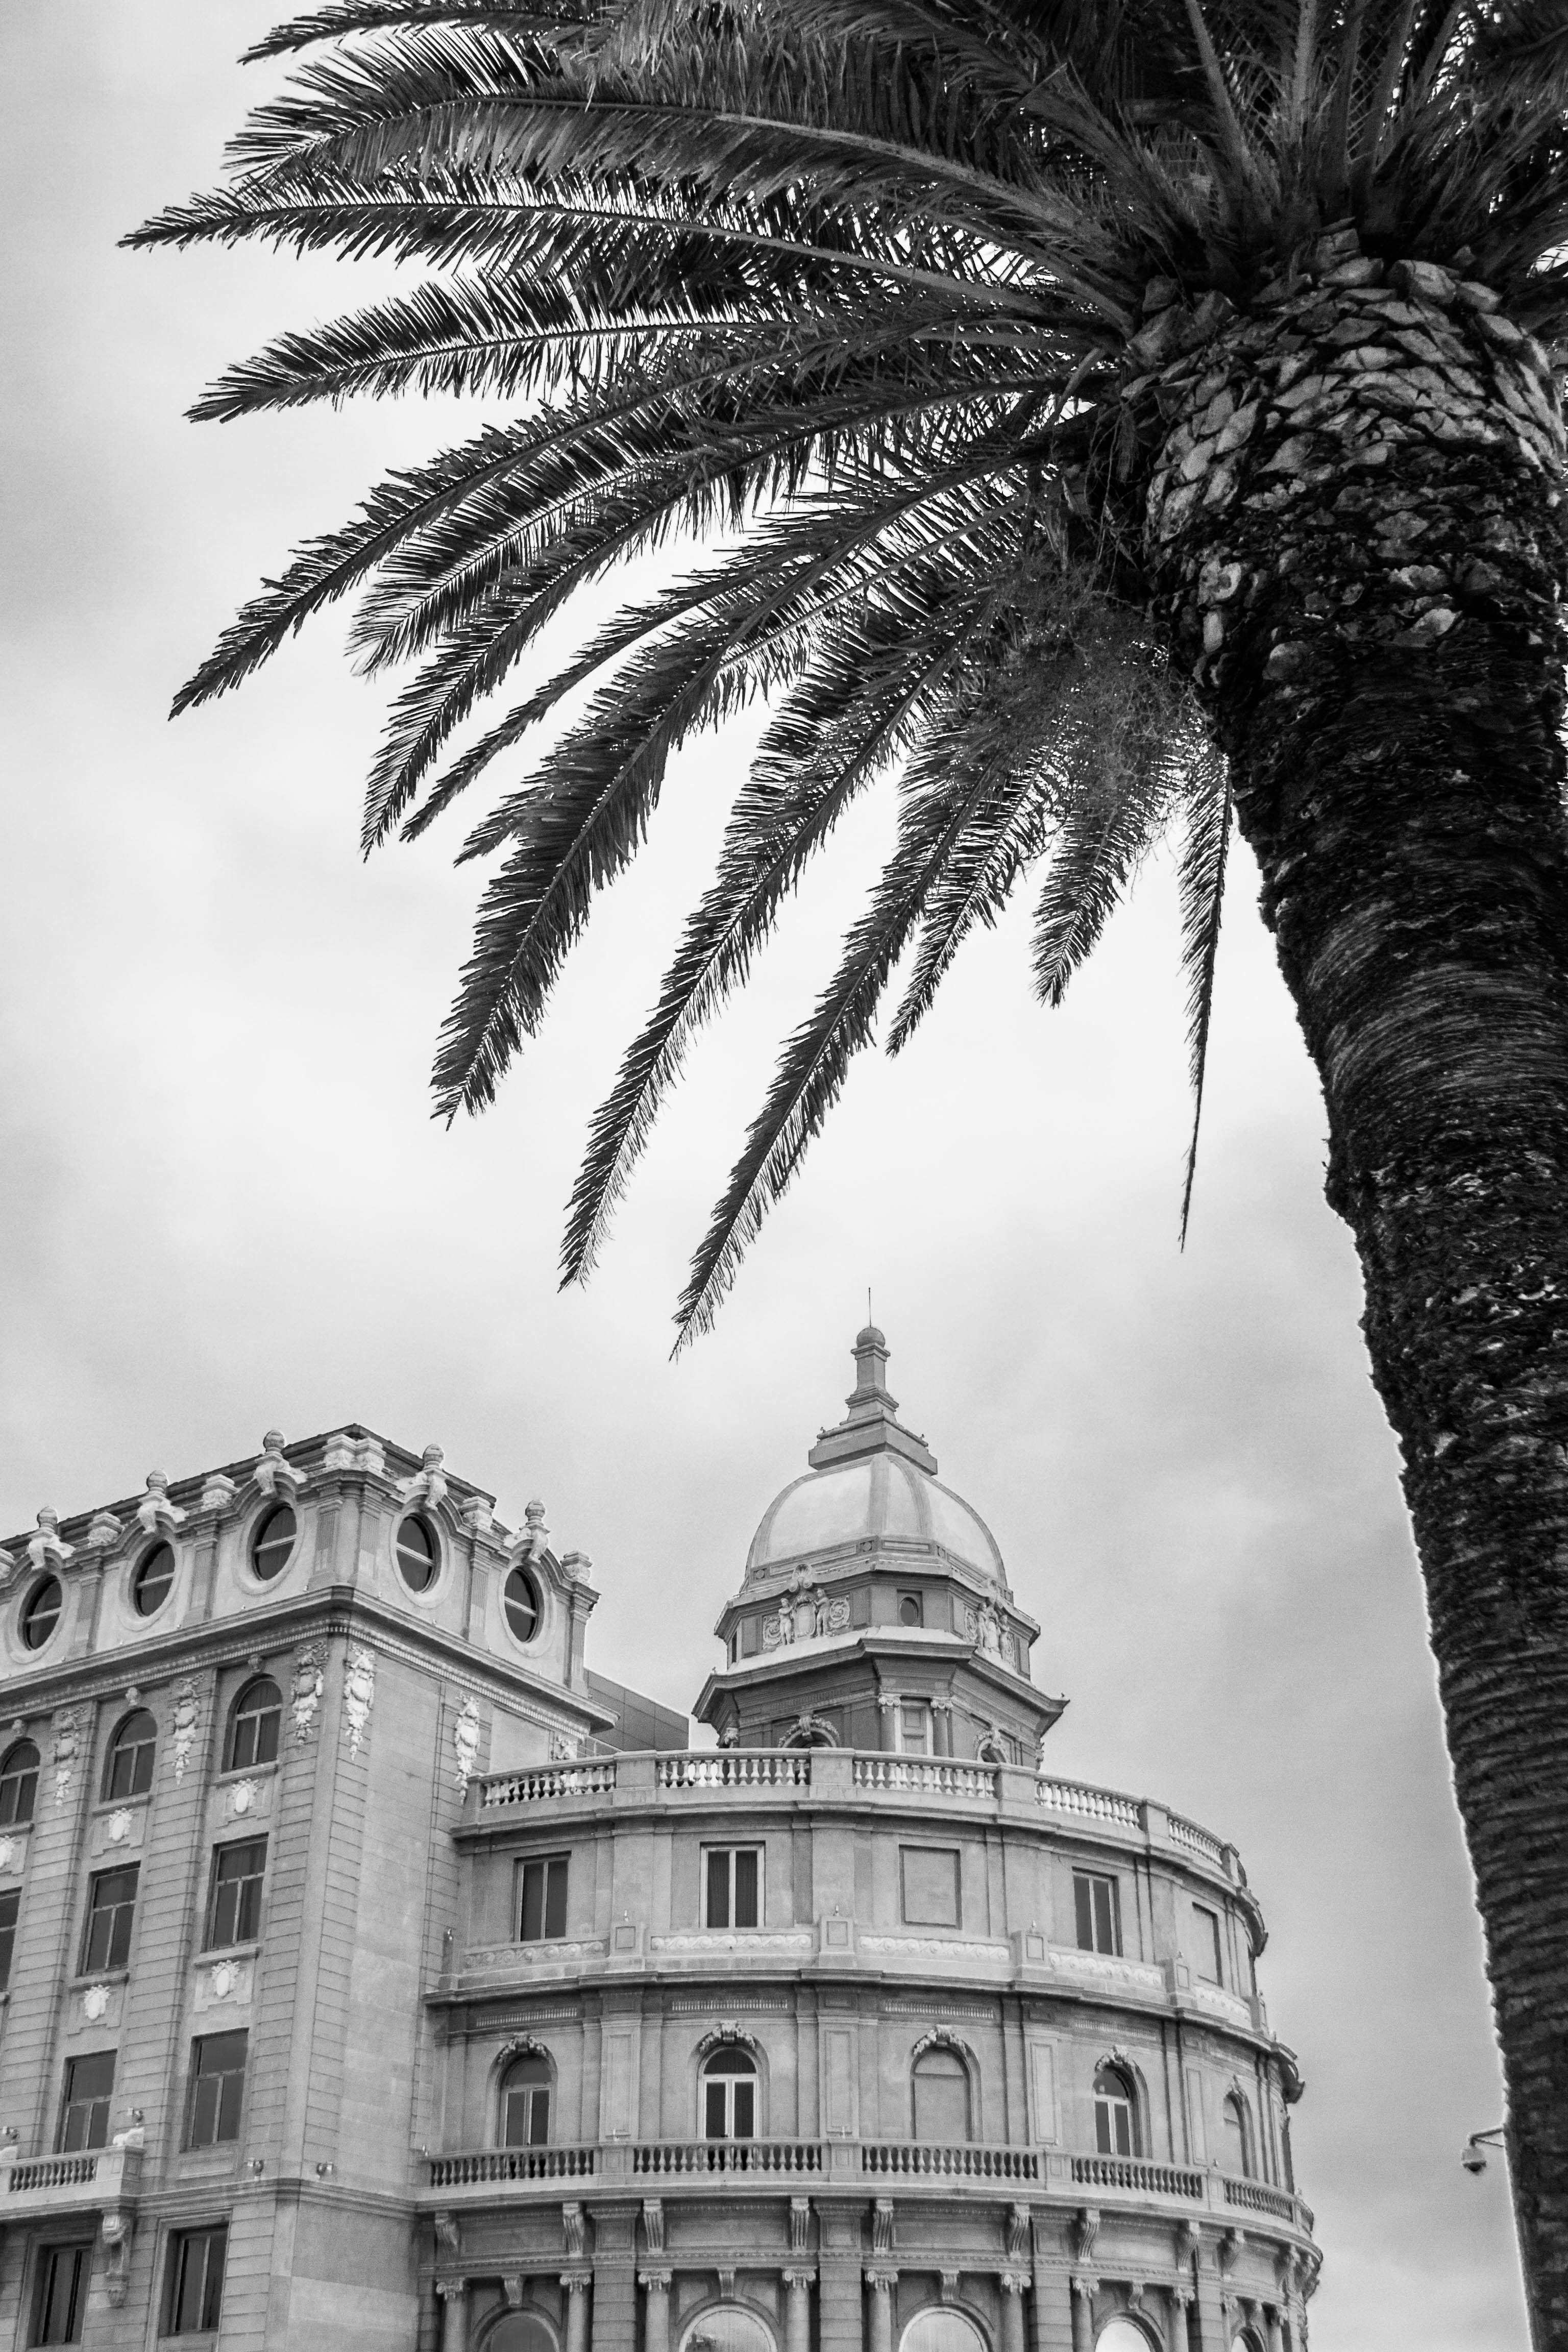
tree, black and white, plant, landmark, monochrome, monochrome photography, woody plant, arecales, palm family